Ivan Lovrenović

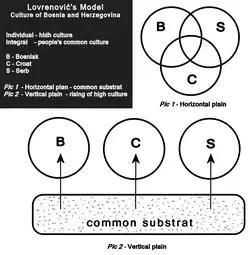
Lovrenović's diagram, from "," explaining how of Bosnia and Herzegovina culture is structured.

He has been publishing literary prose, essays, newspaper articles and commentaries since 1970. He has collaborated in all major newspapers and magazines in Bosnia and Herzegovina and Yugoslavia. His prose, articles and essays have been translated into German, English, Arabic, Russian, French, Spanish, Polish, Czech, Dutch, Slovenian, Macedonian and other languages. From 1992 to 1996, his essays and articles on aspects of ethnic conflict and the war in Bosnia and Herzegovina were published in newspapers and magazines such as "New York Times", "Frankfurter Rundschau", "Frankfurter Algemeine Zeitung", "Die Zeit", "Le Messager Europeen", etc.